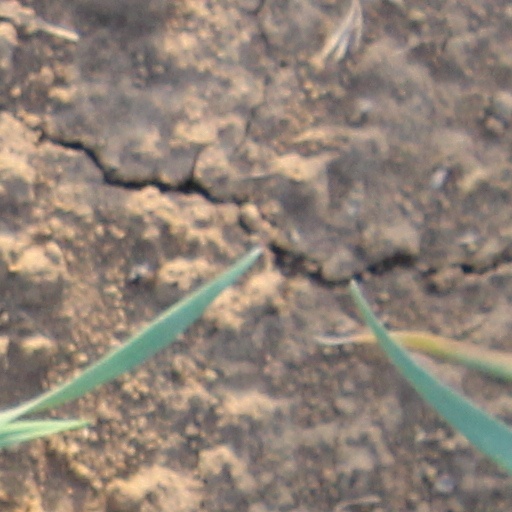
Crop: wheat